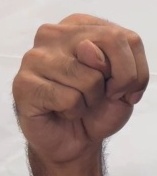
ASL sign: N